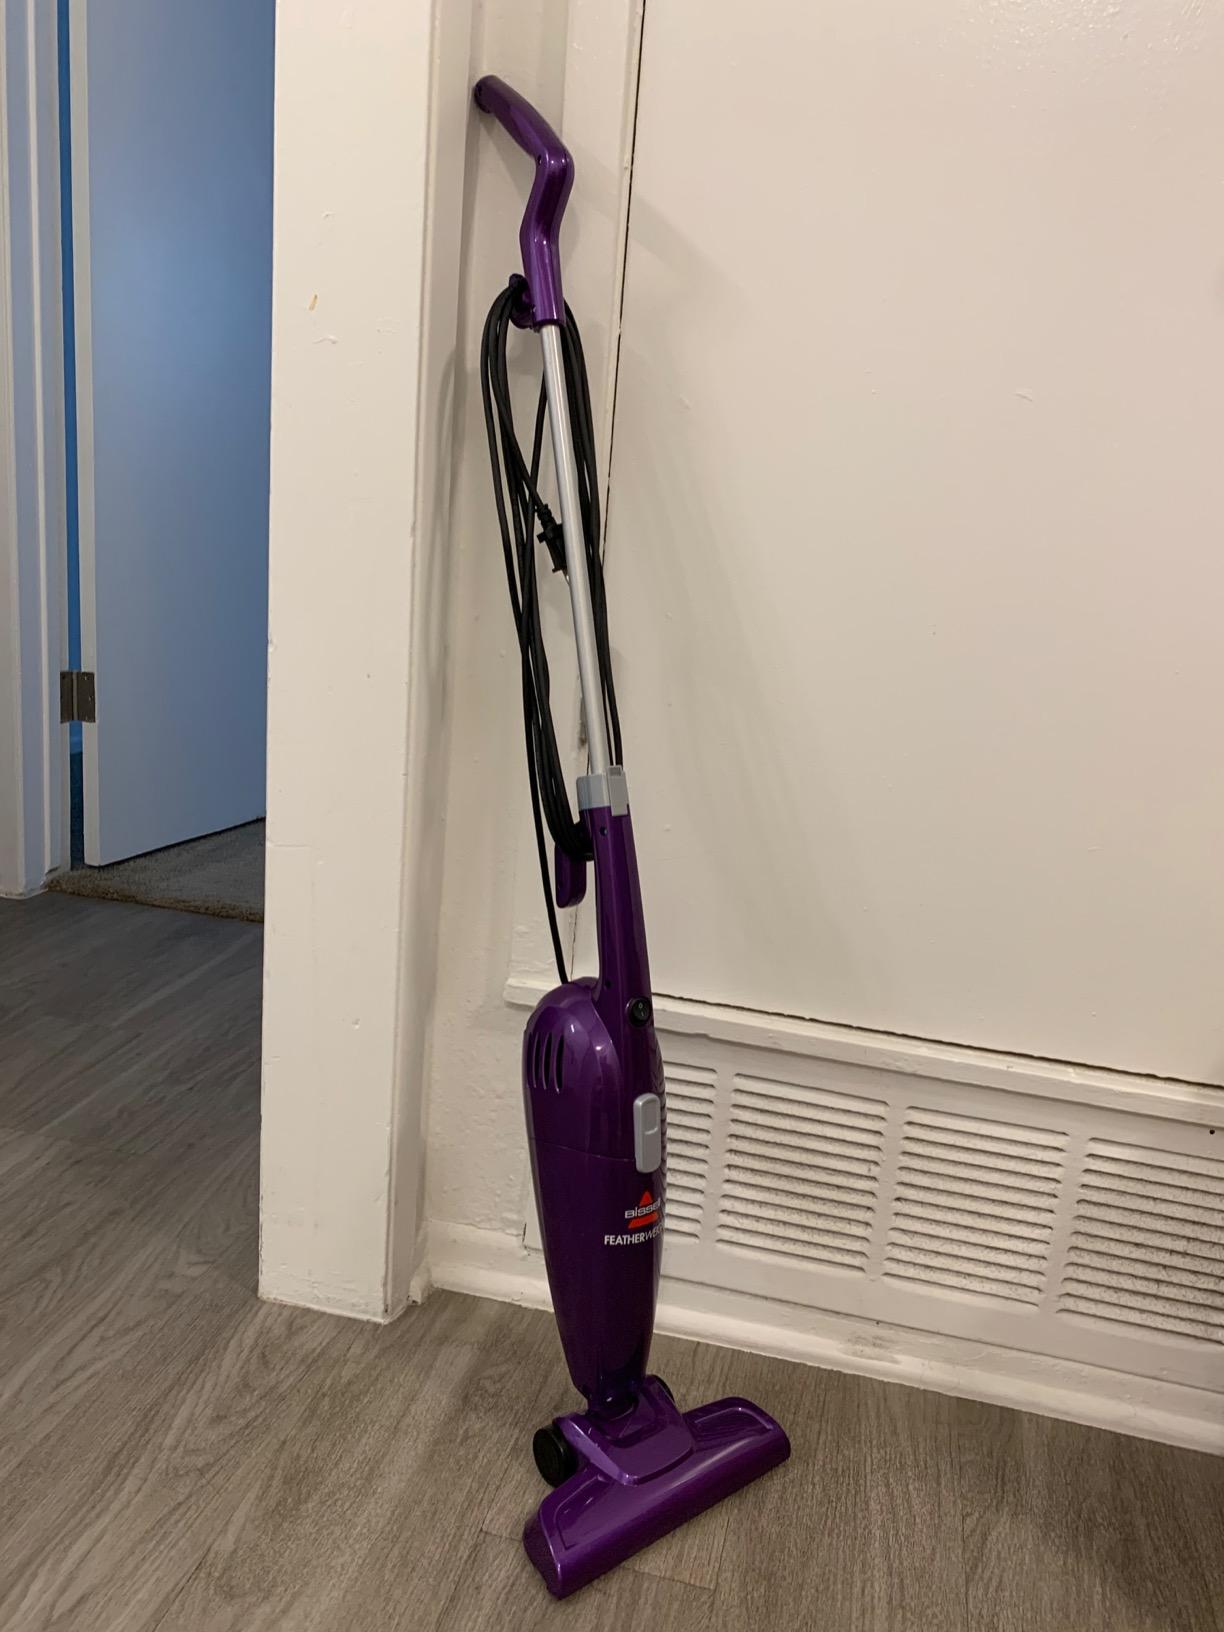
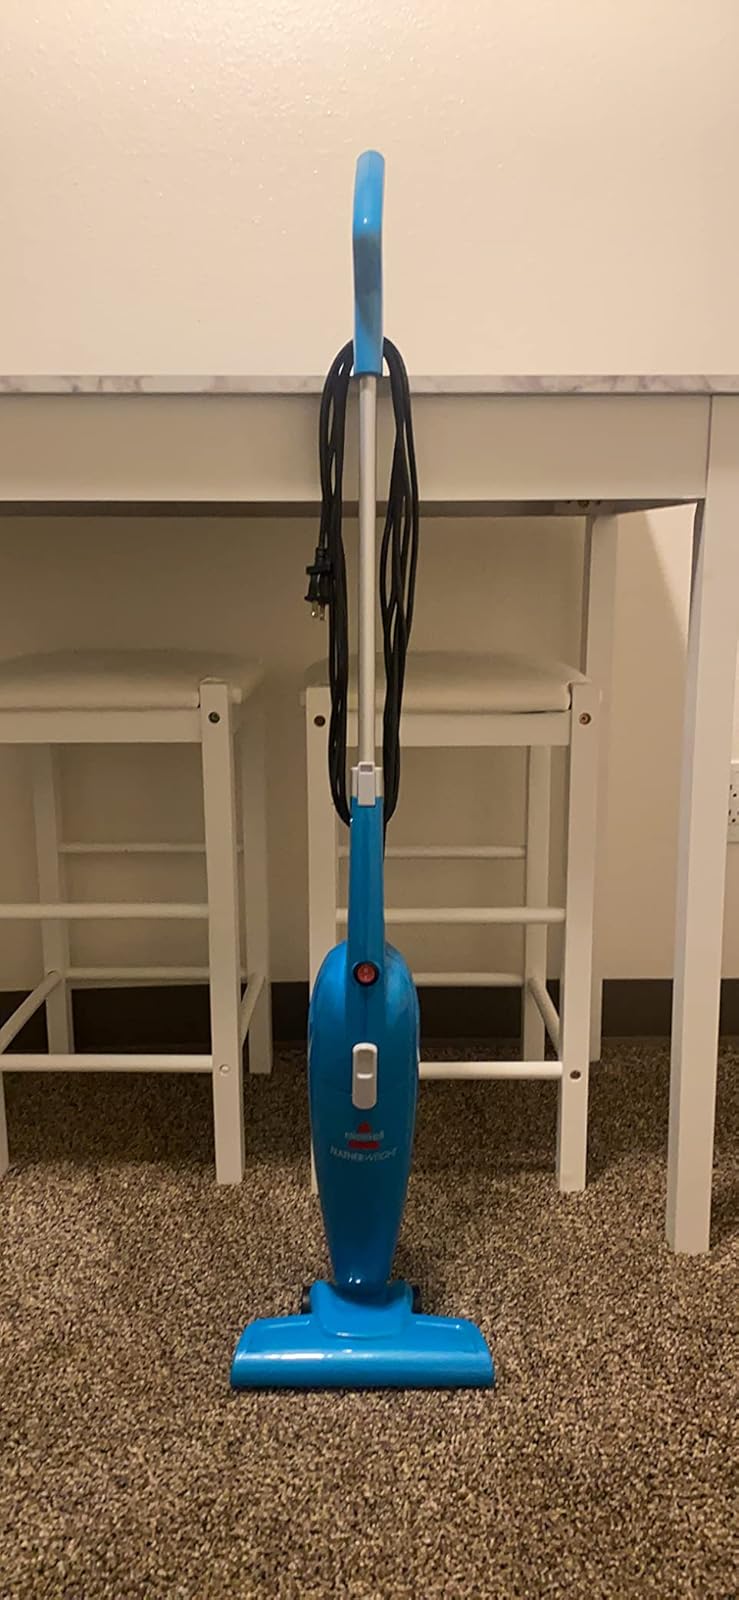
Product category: items_vacuum
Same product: no